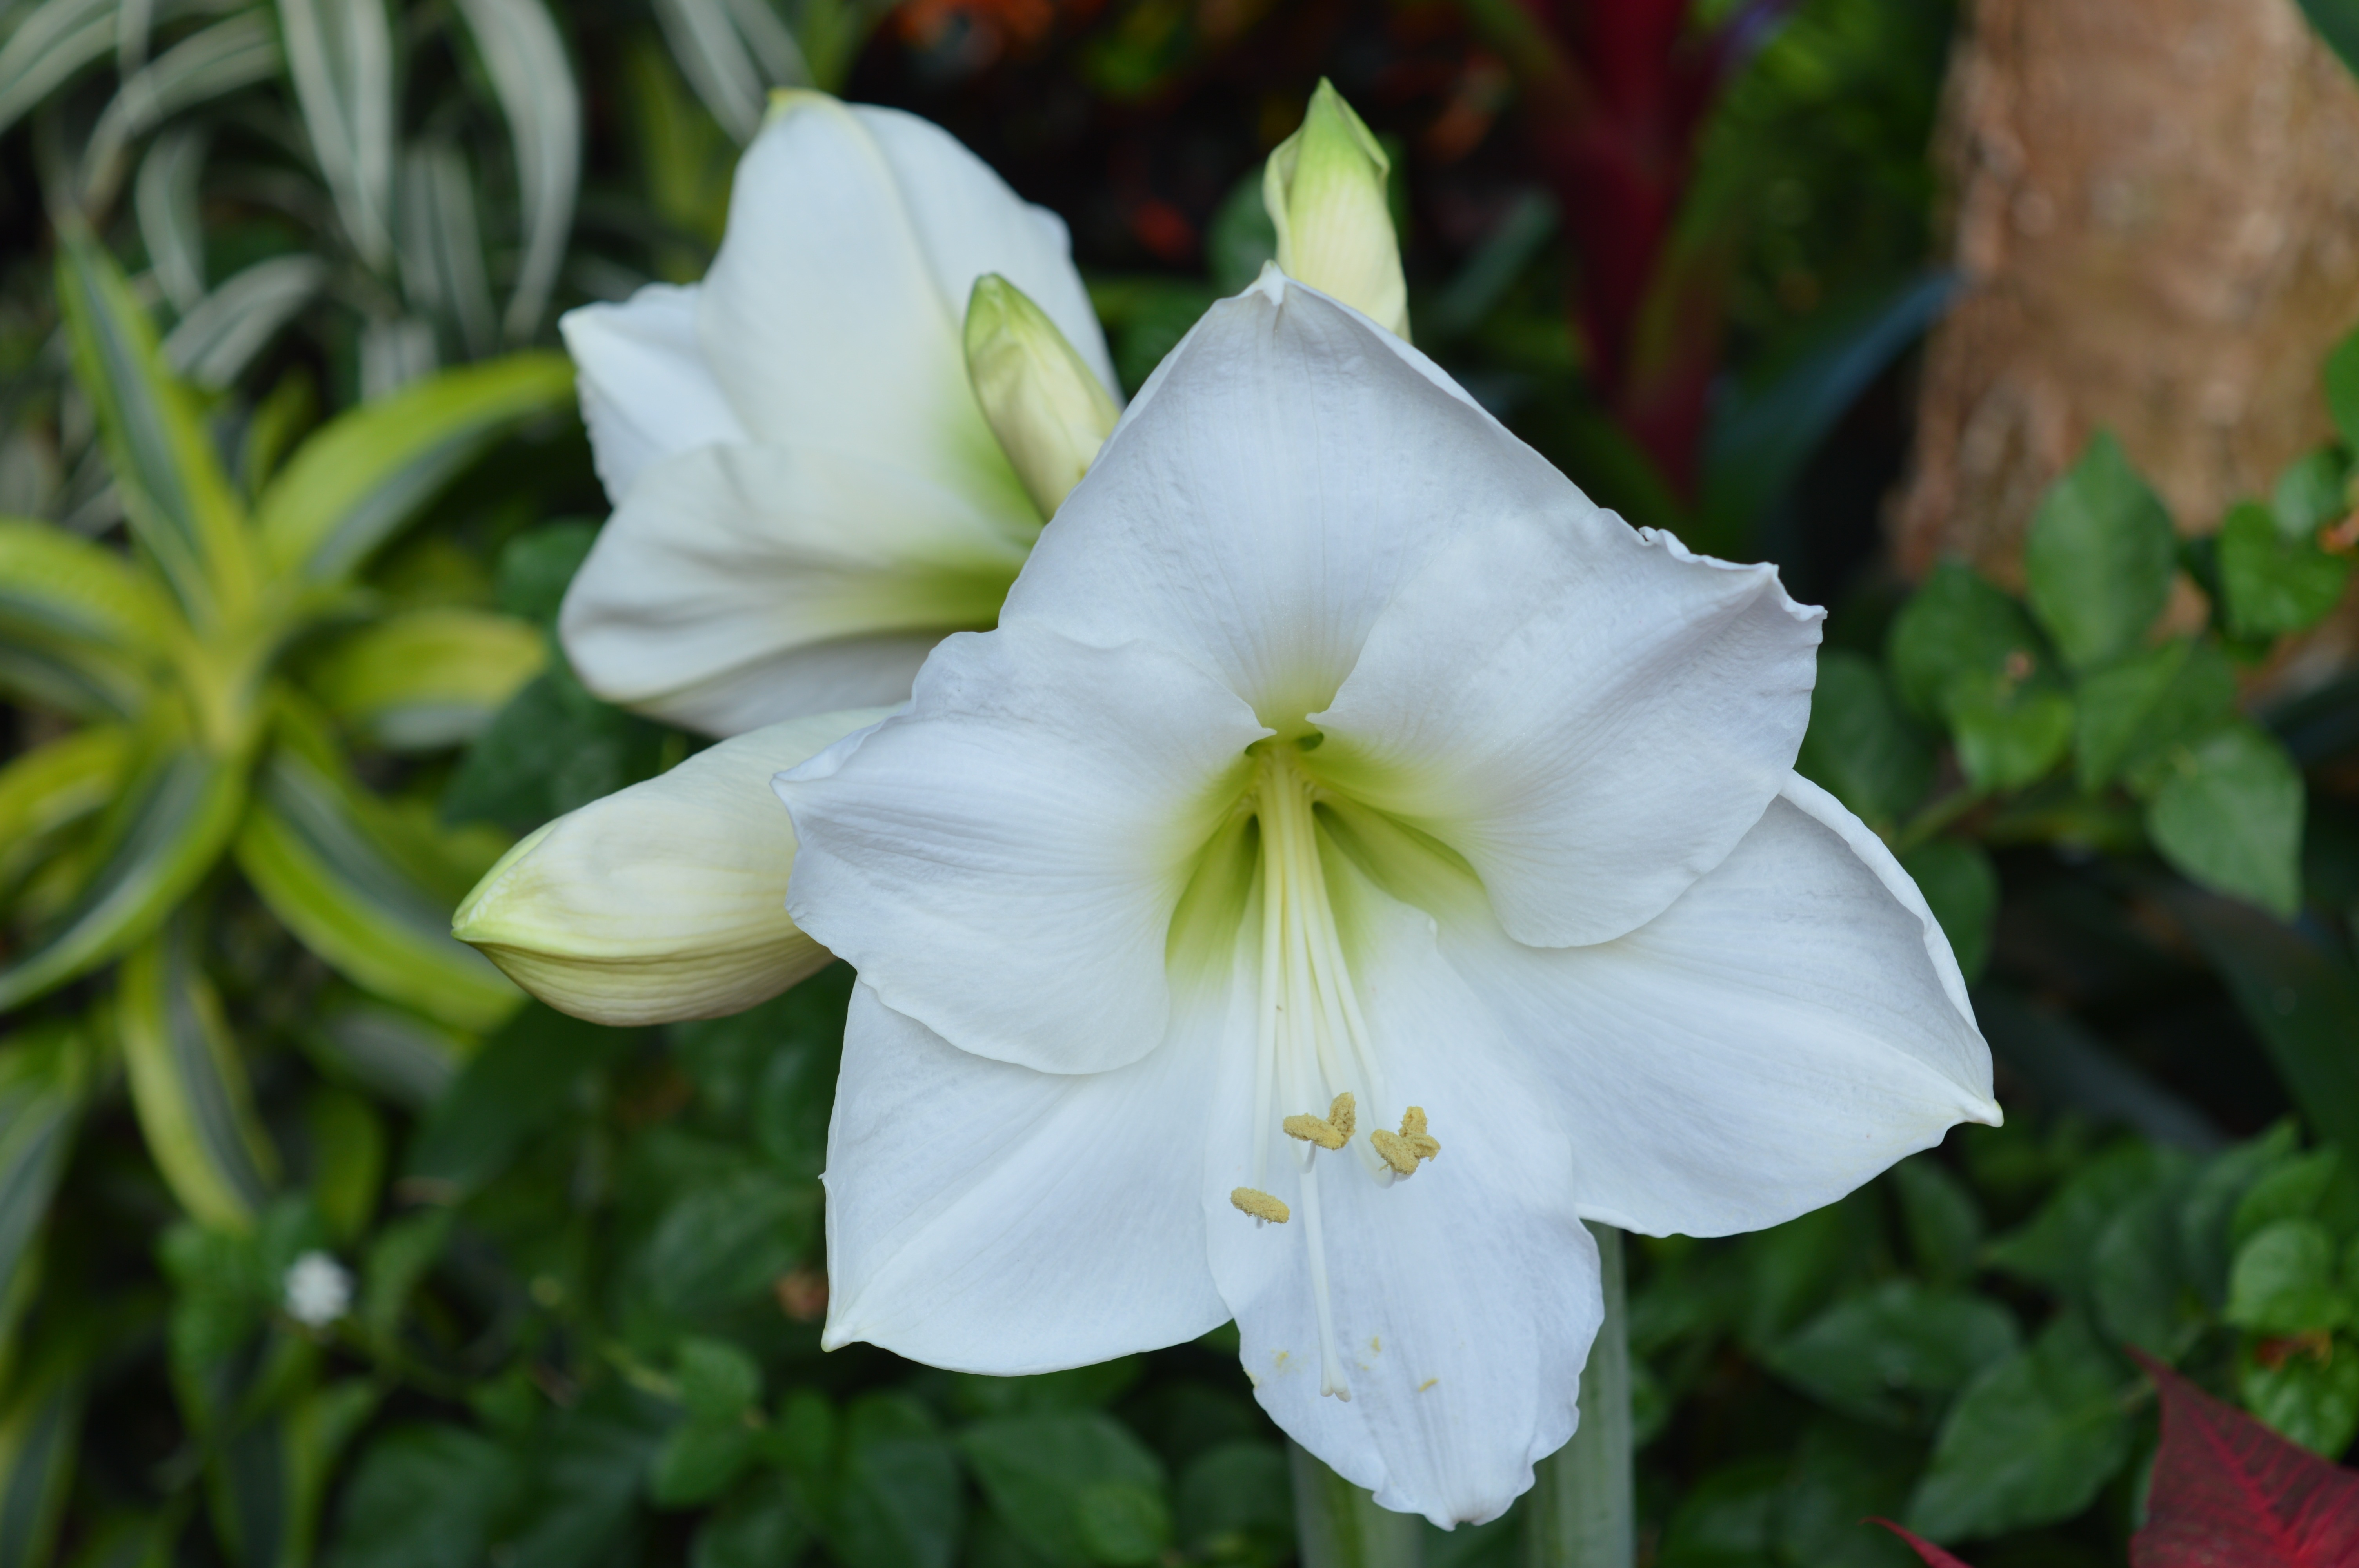
nature, plant, white, flower, petal, bloom, floral, botany, blooming, garden, flora, botanical, wildflower, petals, lily, daylily, macro photography, flowering plant, land plant